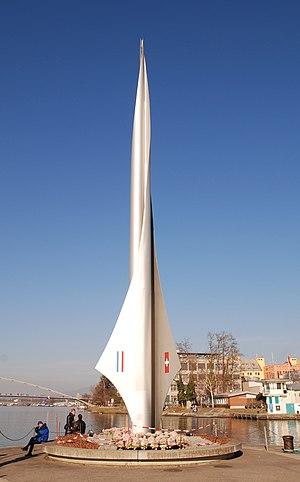
Le tripoint Allemagne, France, Suisse à Bâle, en arrière-plan la passerelle des Trois Pays. Le Pylône créé 1957 par Wilhelm Münger est situé entièrement sur territoire suisse
Le Dreiländereck est un monument situé à Bâle, en Suisse. Il symbolise le tripoint formé par l'intersection des frontières entre l'Allemagne, la France et la Suisse.
La frontière franco-allemande sépare l'Allemagne et la France.
Cette liste présente les tripoints de Suisse.